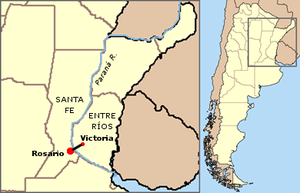
Le pont Rosario-Victoria en Argentine est une partie de la connexion routière de 59 kilomètres qui fait communiquer les villes de Rosario, en province de Santa Fe, et de Victoria, en province d'Entre Ríos, en franchissant le Rio Paraná.